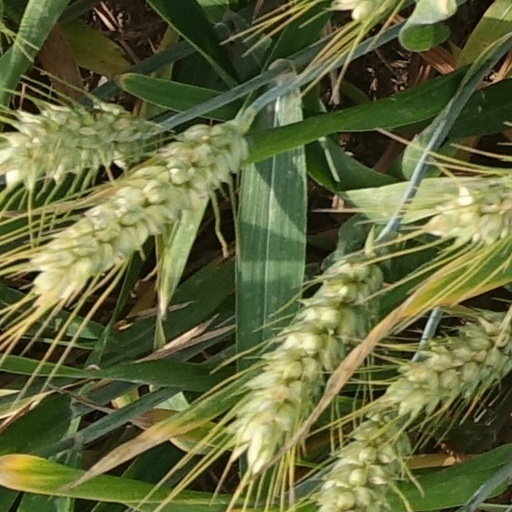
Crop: wheat